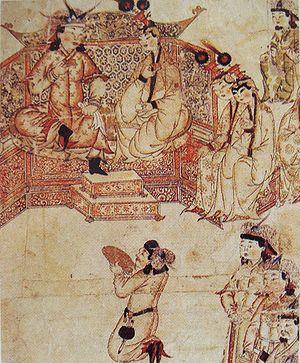
Cette liste présente les dirigeants de la Perse et de l'Iran.